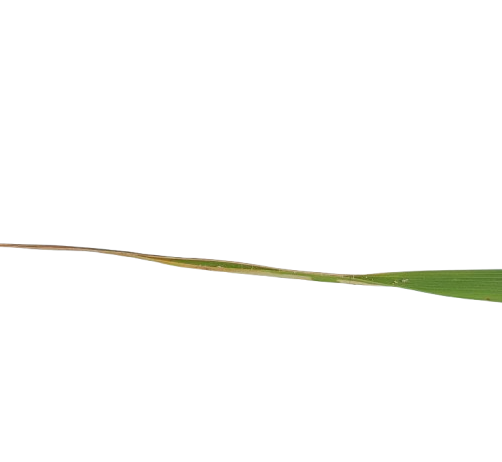
Label: Rice Leaffolder